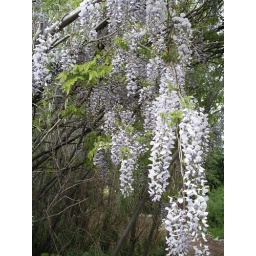
Wisteria vine in bloom, near the bridge on the lake path.